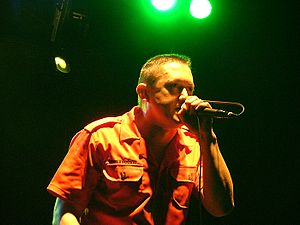
Fermin Muguruza
Fermin Muguruza er en baskisk musiker, sanger, sangskriver, producer og leder af eget pladeselskab. Fermin blev født i Irún, Guipúzcoa i Baskerlandet, Spanien. Fermin er baskisk nationalist og har udover sin musiske karriere været opstillet til Europa-Parlamentet for Herri Batasuna, lavt placeret på listen. Han er bror til to andre musikere, Íñigo Muguruza og Xabier Muguruza.